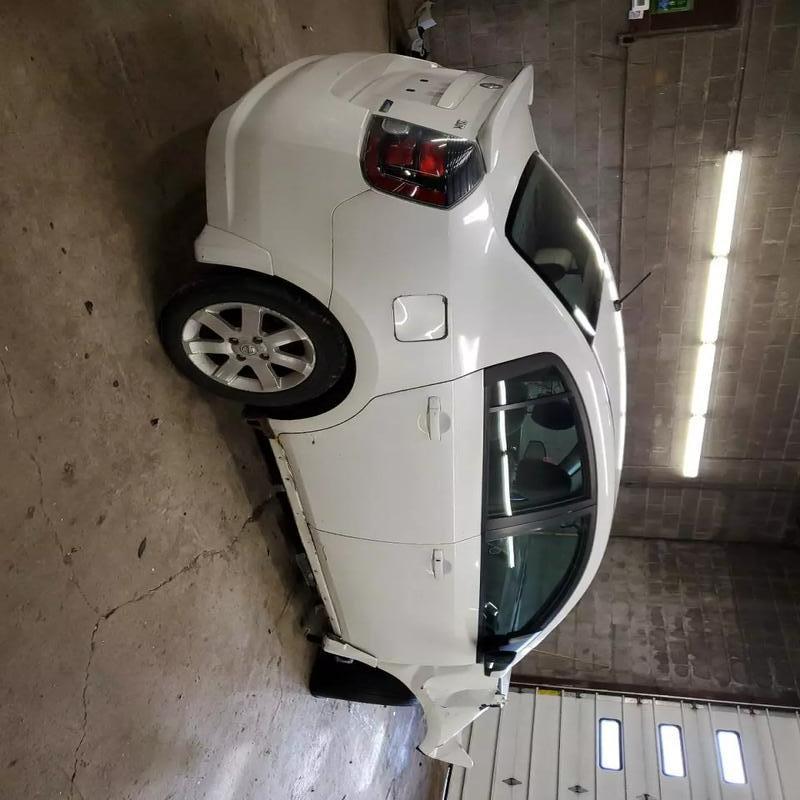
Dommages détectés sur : aile avant droite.
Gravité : mineur